Internal troops

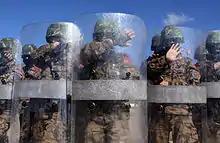
Members of the Mongolian internal troops

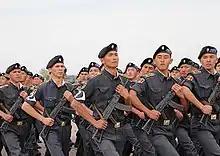
Kyrgyz internal troops during a rehearsal for a Victory Day Parade in Bishkek in 2015.

Despite being subordinated to a civilian police authority, internal troops are a military force with centralized system of ranks, command and service. The chief commander and staff of the Troops report only to the Ministry of Internal Affairs, maintaining their separate chain of command. Soviet VV units were predominantly formed up of conscripts drafted by the same system as for the Soviet Army. Modern troops in Russia and Ukraine are experiencing a slow transition to the contract personnel system. VV officers are trained in both own special academies and the army's military academies.